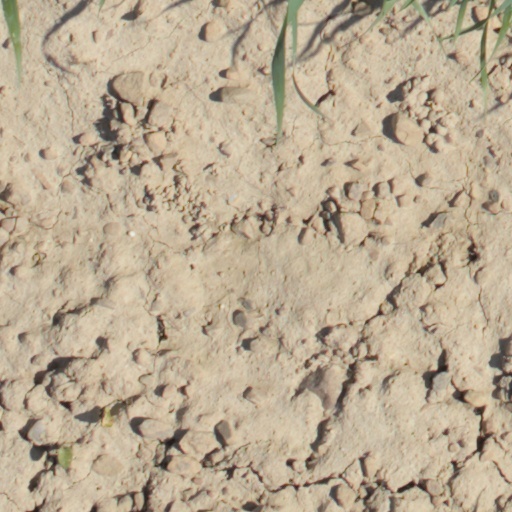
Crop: wheat